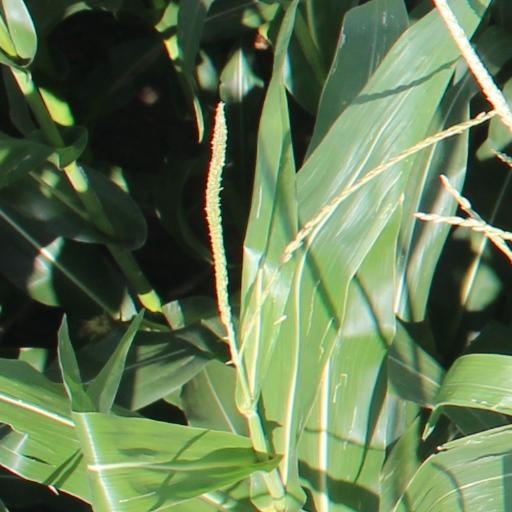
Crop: maize; corn